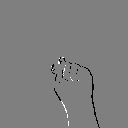
ASL letter: t